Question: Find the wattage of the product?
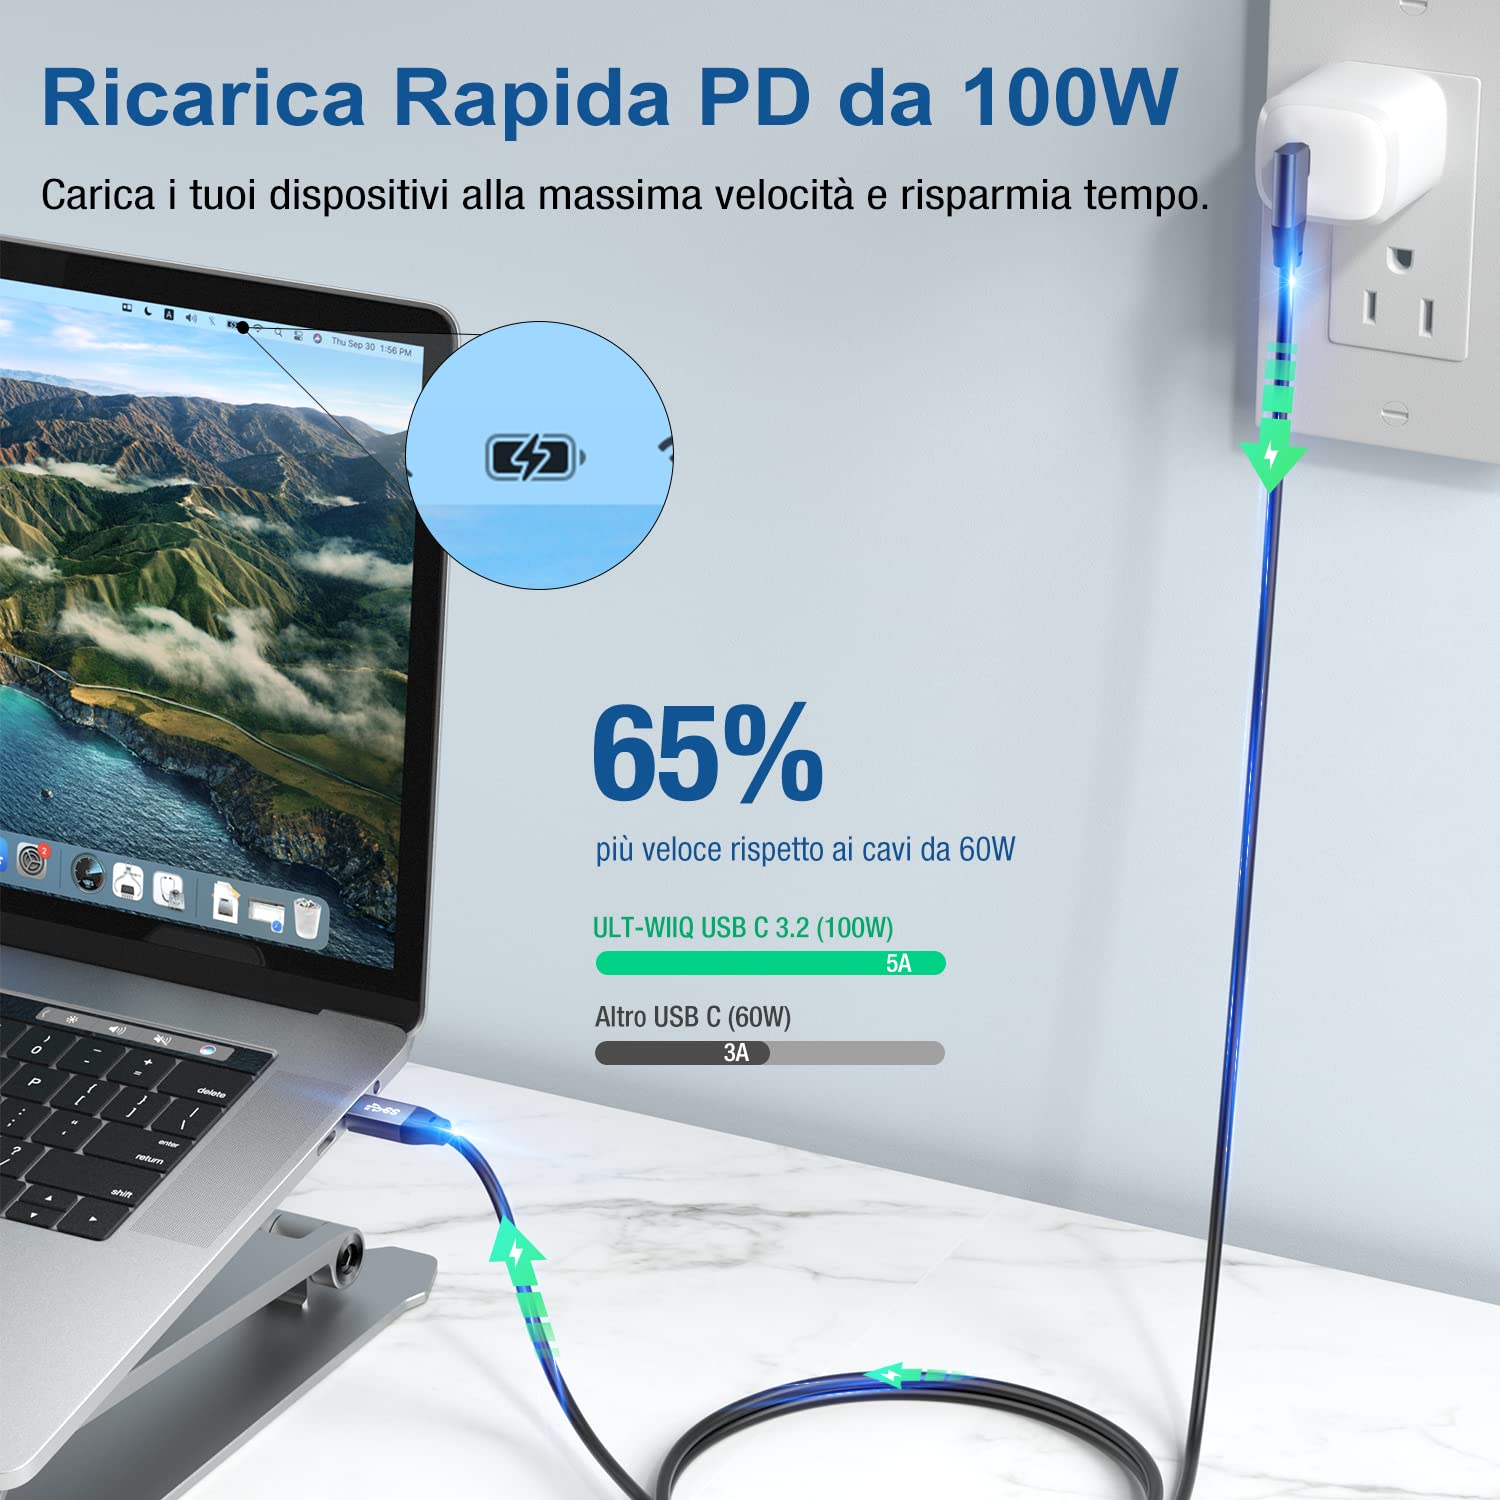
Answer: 100.0 watt